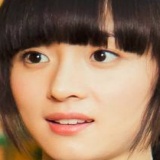
diễn viên Hồ Băng Khanh